SMS Posen

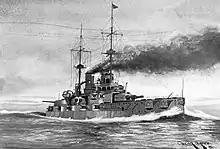
Sketch of by Oscar Parkes

After completing her trials in August 1910, left Kiel for Wilhelmshaven, where she arrived on 7 September. As the German Imperial Navy had chronic shortages of trained sailors, many of the crew were then assigned to other ships. These crewmembers were replaced with personnel from the old pre-dreadnought battleship , which was decommissioned on 20 September. After their commissioning, all four -class ships served as a unit, II Division of I Battle Squadron, with as the divisional flagship. The ships participated in a training cruise in the Baltic Sea late in 1910.